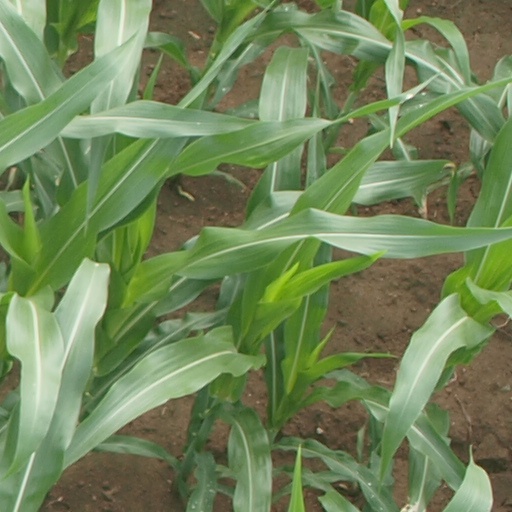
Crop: maize; corn